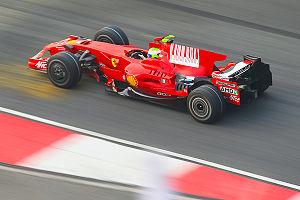
La Scuderia Ferrari fondée en 1929 par Enzo Ferrari, est depuis 1947 la branche chargée de l'engagement en compétition des voitures de la marque Ferrari. De nos jours, la Scuderia Ferrari a exclusivement recentré son activité sur le championnat du monde de Formule 1, dont elle est à la fois une pionnière et un pilier, détenant la plupart des records.